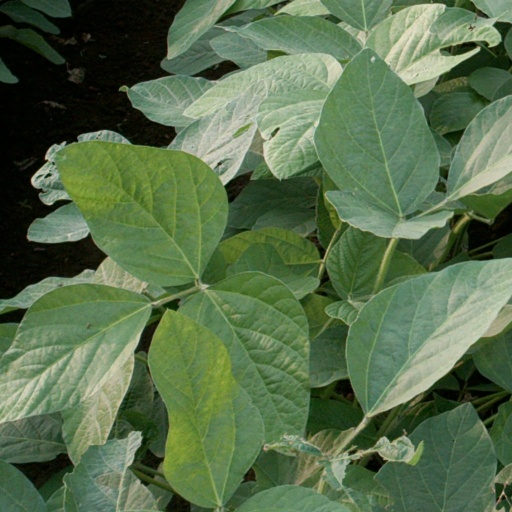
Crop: soybean